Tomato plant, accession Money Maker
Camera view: bottom (45 deg); turntable rotation: 60 degrees
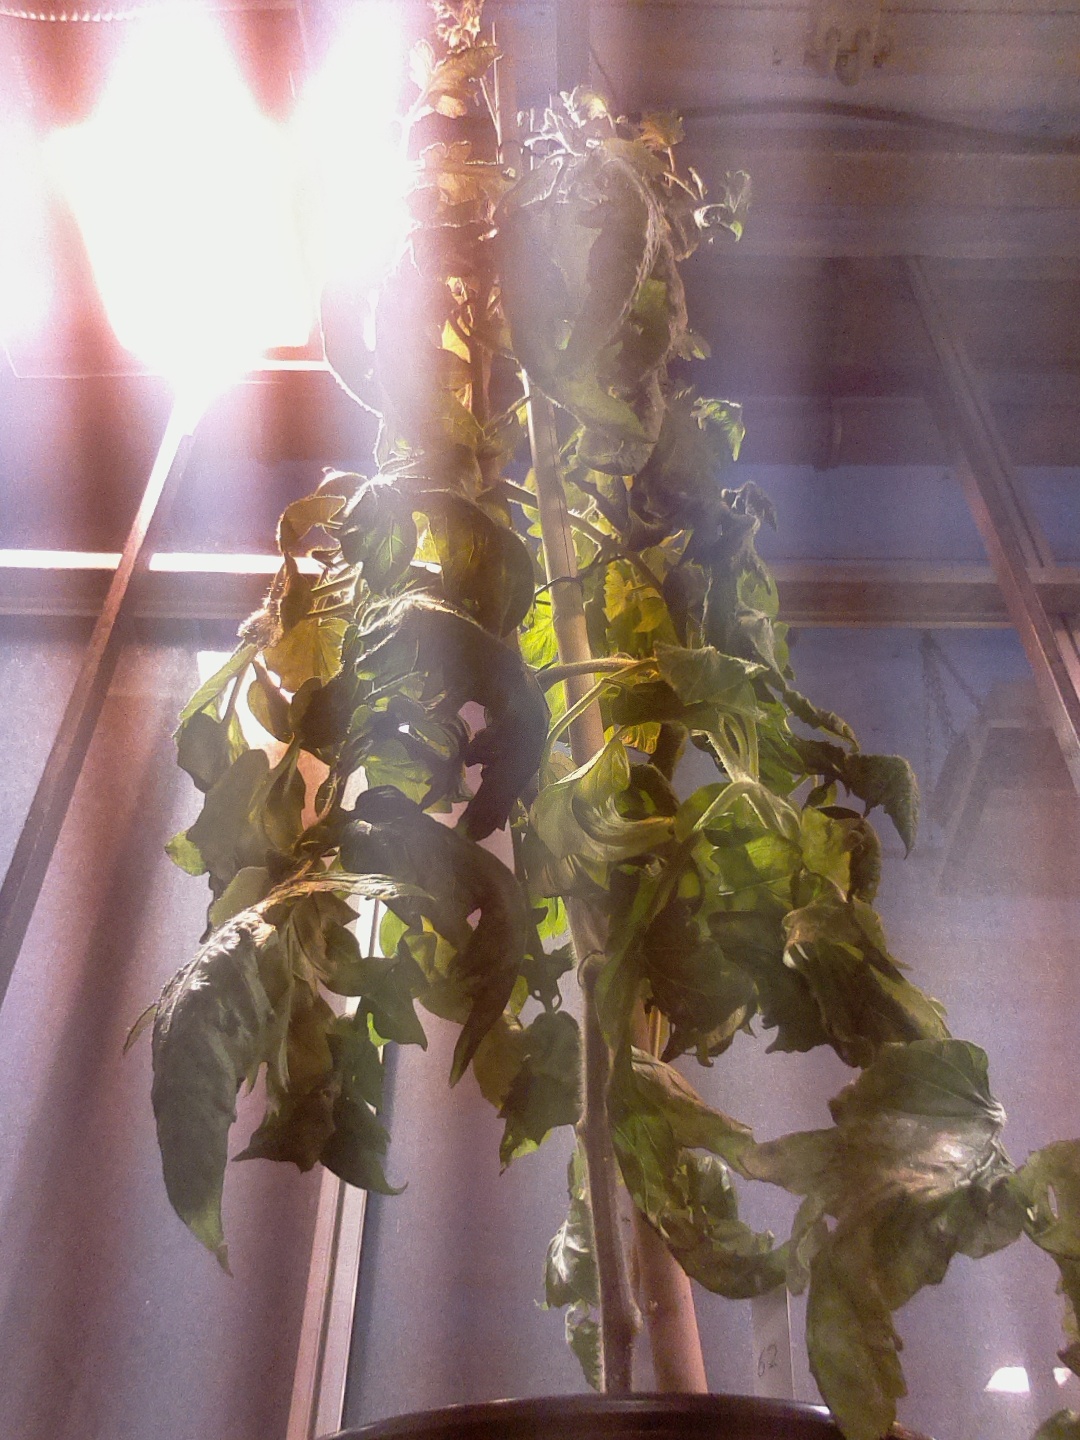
BBCH growth stage 75: 50%-60% of final fruit size